Nissan Gloria

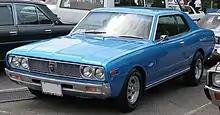
Nissan Gloria series 230 2-door coupe

The original model was the PA30 sedan and VPA30 wagon, originally fitted with Prince's own G7 six-cylinder engine. The four-cylinder version, with Nissan's H20 engine, was called A30 or VA30. In November 1969 Prince's six-cylinder motor was swapped for Nissan's L20 unit; from now on the chassis code is HA30. Disc brakes for the front wheels were added to the options list.